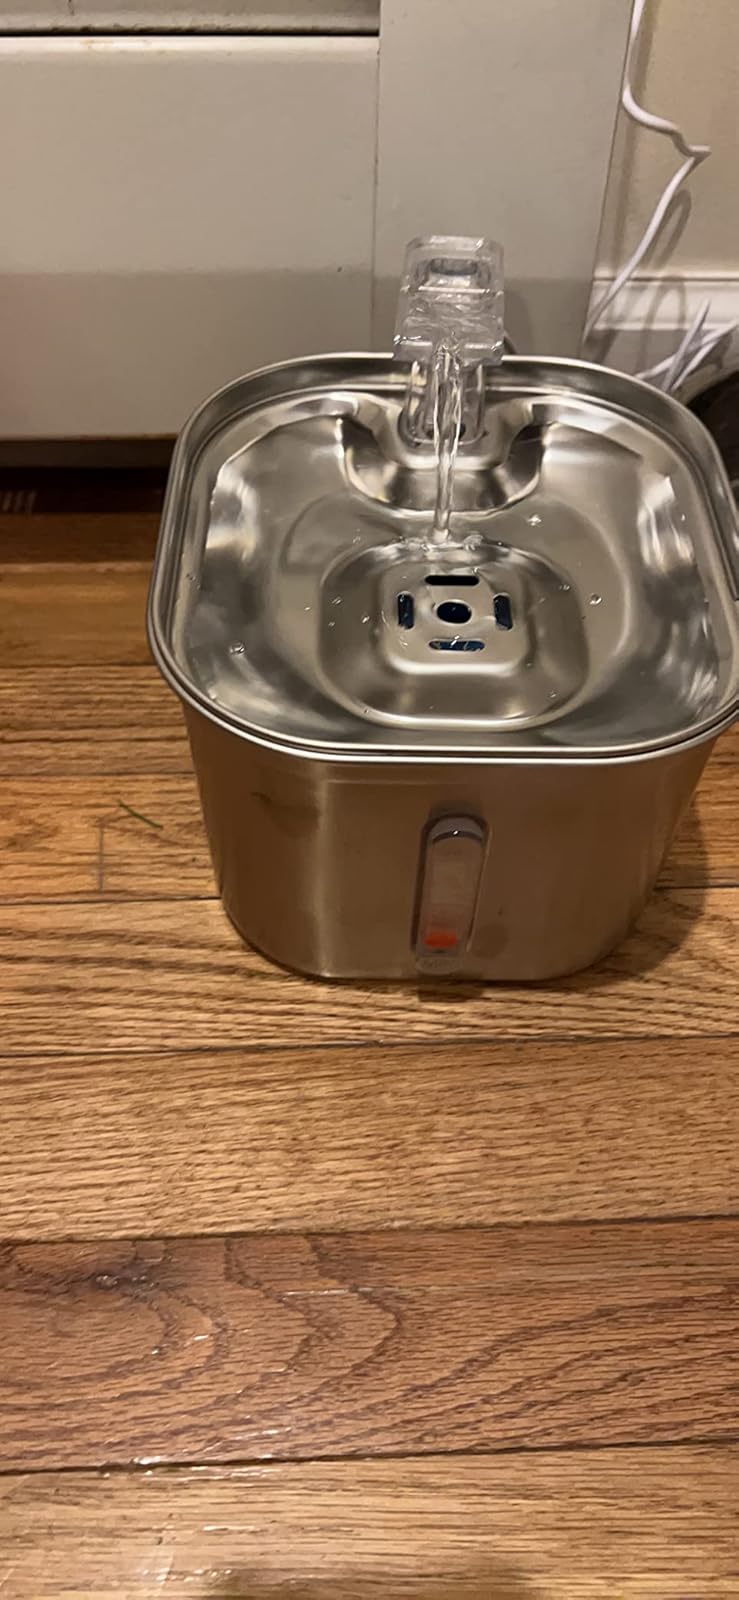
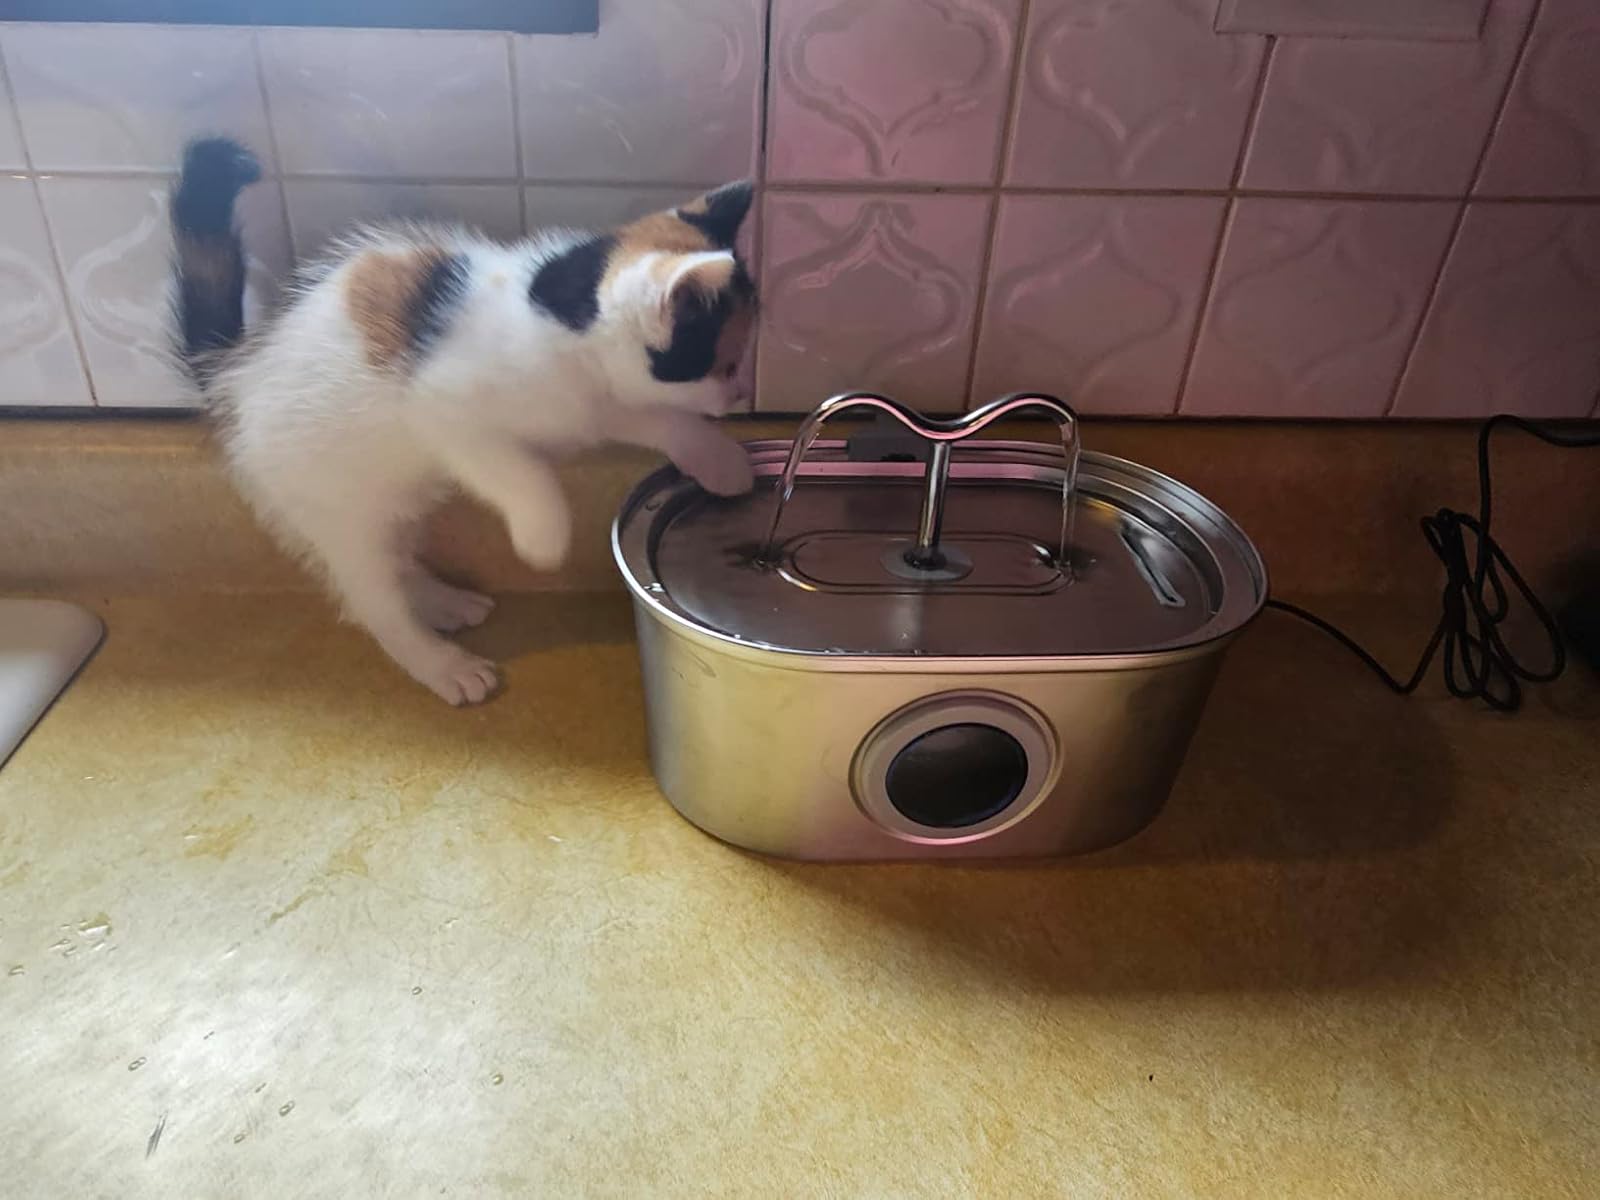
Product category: items_bowl
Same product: no